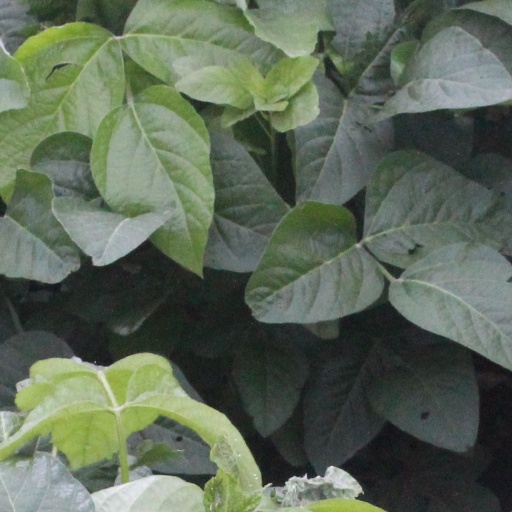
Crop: soybean